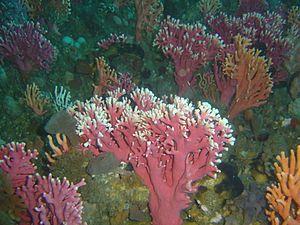
Filifera est un sous-ordre d'animaux de l'ordre des Hydrozoaires, qui fait partie de l'embranchement des cnidaires.
Les Stylasteridae forment une famille d'hydrocoraux de l'ordre de Anthoathecatae.
Les Anthoathecata constituent un ordre d'hydrozoaires.
Stylaster est un genre d'hydrocoraux de la famille de Stylasteridae.